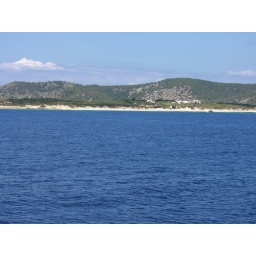
This is as close as you'll get to the clothing optional beach in the South of Ibiza!!!